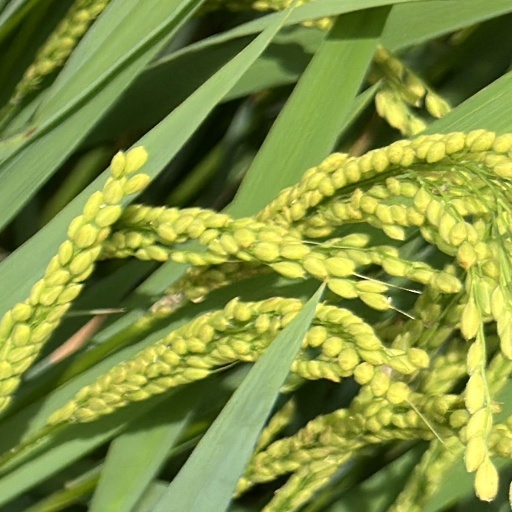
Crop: rice